Regata Sevilla-Betis

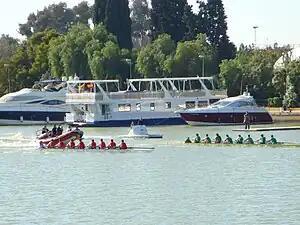
2009 edition of the race in front of Club Náutico Sevilla

The Regata Sevilla-Betis is a rowing race that nowadays is held every year on the second Saturday of November on the river Guadalquivir, in Seville, Spain, between two eights drawn from the two most important football teams in the city: Sevilla Fútbol Club and Real Betis Balompié. The last race was on November 10, 2018, and was the 52 edition. At this moment, Sevilla has won 30 editions and Betis 22 of the main race.